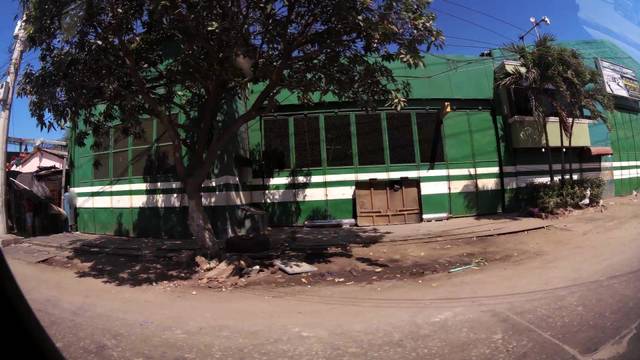
Region: Colombia
Coordinates: 10.988, -74.778